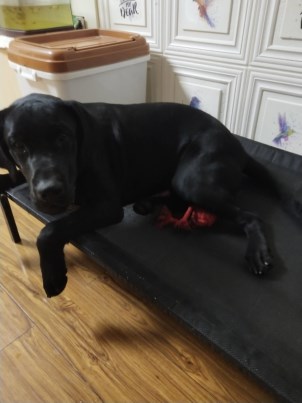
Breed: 3580-n000122-Labrador_retriever